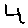
Label: 4